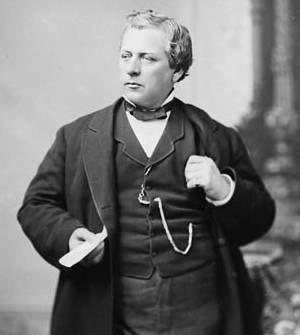
Lucius Seth Huntingdon fut un avocat et homme politique fédéral et municipal du Québec.